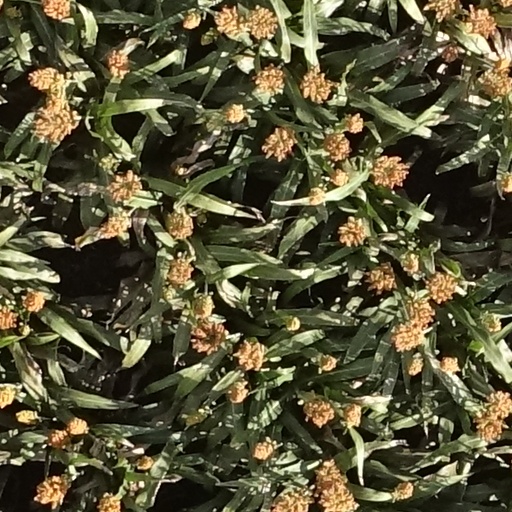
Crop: sorghum